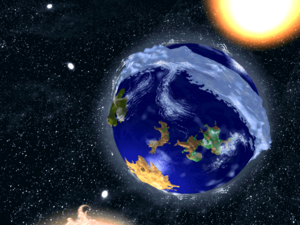
Little Big Adventure, communément abrégé LBA1 et distribué sous le titre Relentless: Twinsen's Adventure dans les pays anglophones, est un jeu vidéo développé par le studio français Adeline Software International, sorti en 1994 sur MS-DOS, puis en 1997 sur PlayStation. À partir de 2011, le jeu a été rendu compatible avec les versions modernes de Windows et Mac OS par GOG.com, avant de connaître en 2014 un portage réalisé par DotEmu pour appareils mobiles fonctionnant sous Androïd et iOS.